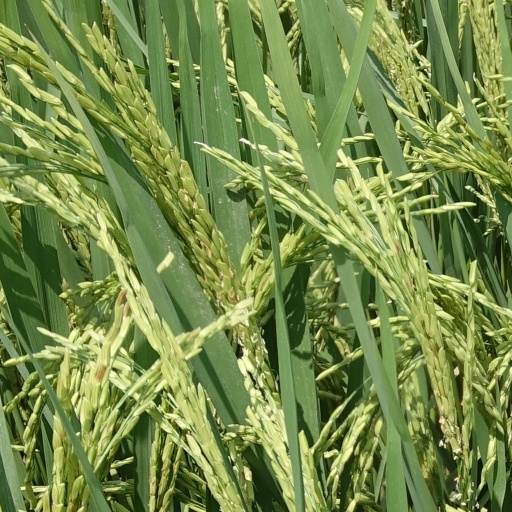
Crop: rice